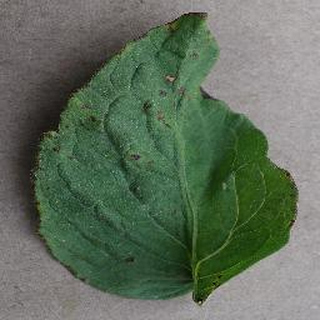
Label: tomato_bacterial_spot